Ikan goreng

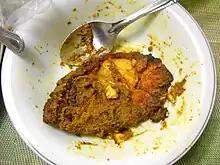
"Ikan goreng kunyit", fried fish spiced with turmeric.

Before frying, the fish is typically marinated with a mixture of various spices, and sometimes "kecap manis" (sweet soy sauce). The spices mixture may vary among regions and places, but usually it consists of combination of salt, lemon juice, ground shallot, garlic, chili pepper, coriander, turmeric, galangal and salt. Some recipes may employ batter or egg coating on fish prior to frying. After being fried, commonly fish might be consumed right away with steamed rice and sambal terasi (chili with shrimp paste) or "sambal kecap" (slices of chili, shallot, and sweet soy sauce) as dipping sauce. The East Indonesian Manado and Maluku "ikan goreng" usually uses "dabu-dabu" or "colo-colo" condiment.